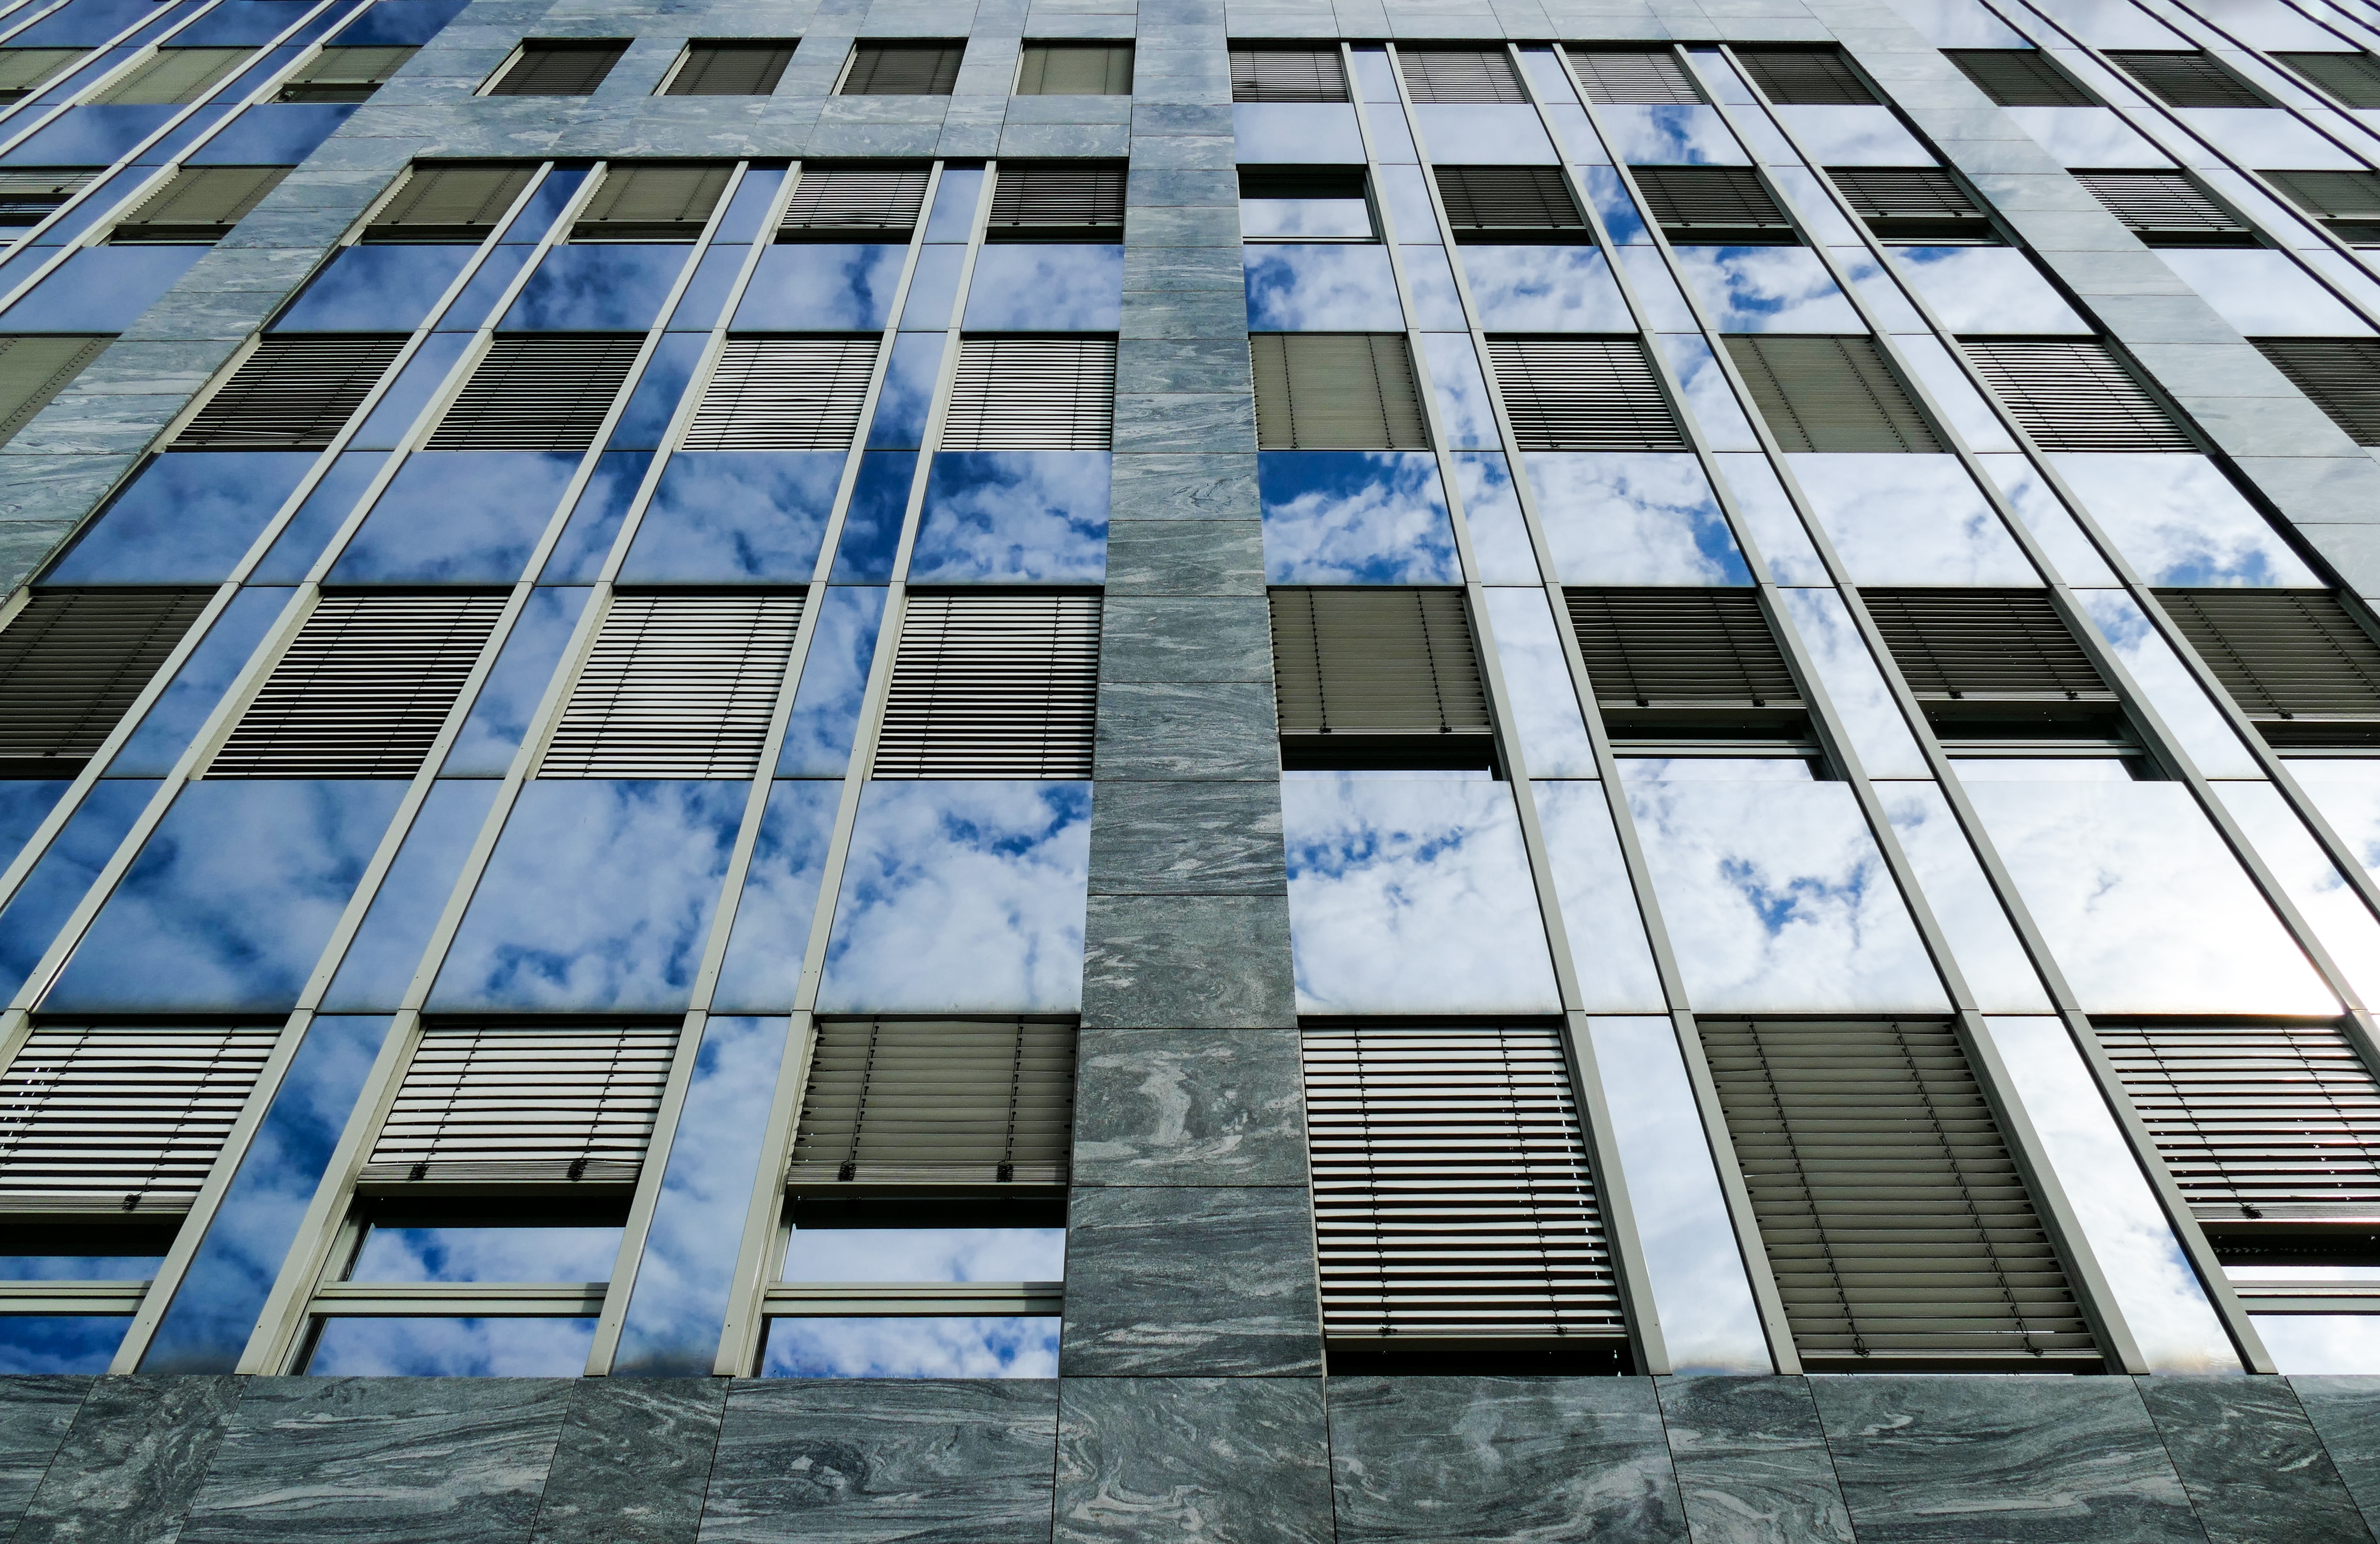
architecture, window, building, city, home, skyscraper, downtown, reflection, facade, blue, tower block, symmetry, shape, headquarters, nuremberg, real estate, daylighting, industrial park, urban area, swpark, arichitek